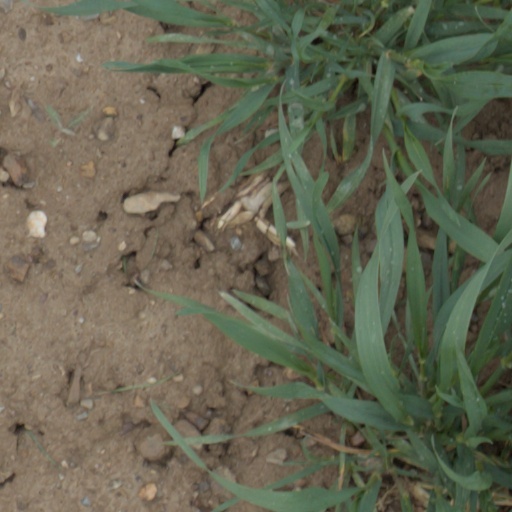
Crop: wheat